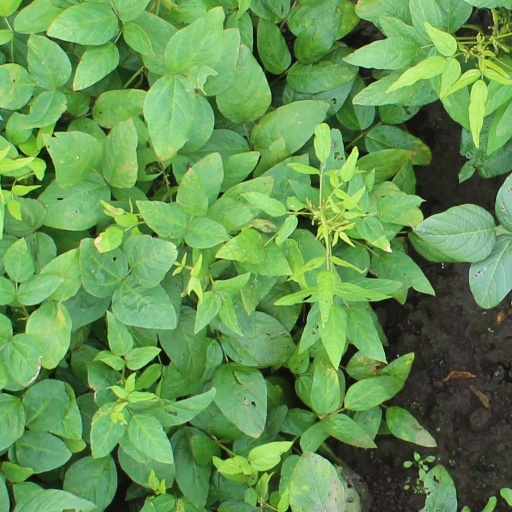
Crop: soybean